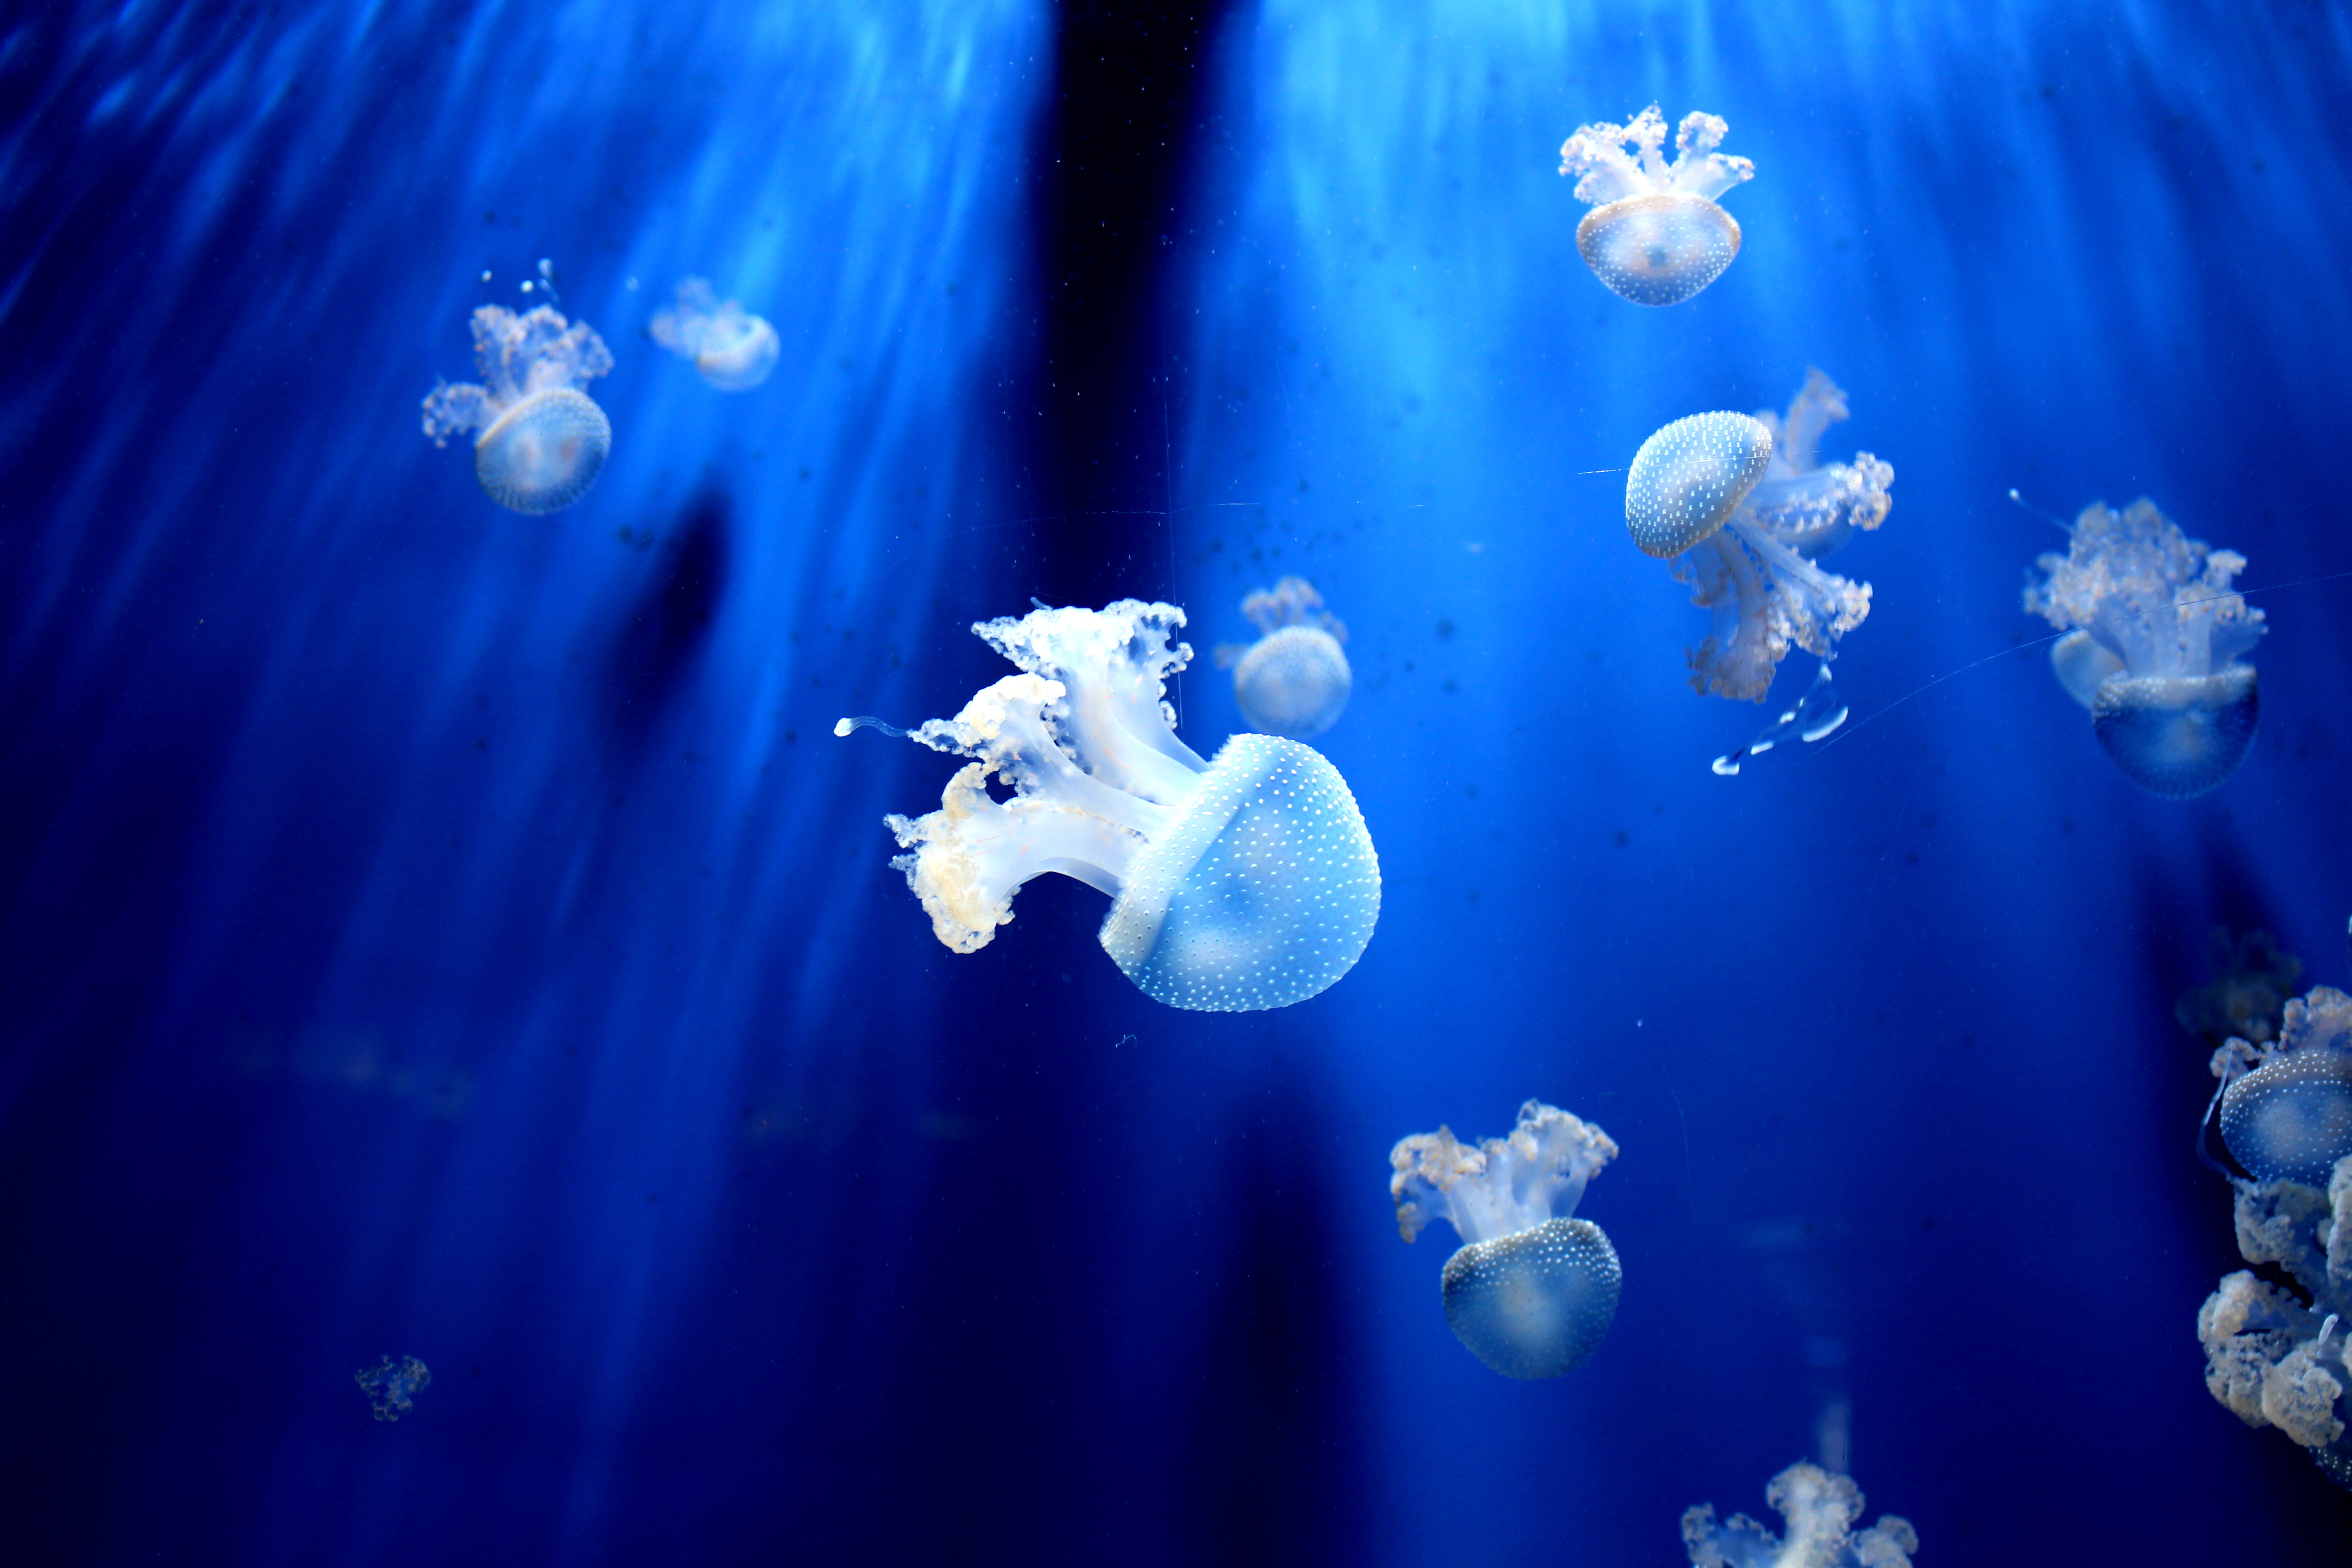
underwater, biology, jellyfish, blue, invertebrate, reef, aquarium, cnidaria, marine, macro photography, computer wallpaper, marine biology, marine invertebrates